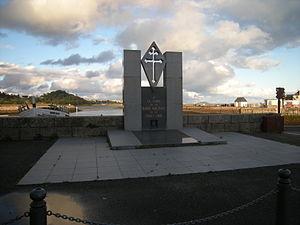
Mémorial aux marins de la Marine marchande de la France libre à Paimpol, France (vue vers le nord-est, vers la presque-île avec Ploubazlanec)
La France libre est le régime de résistance extérieure fondé à Londres par le général de Gaulle à la suite de son appel du 18 juin 1940. La veille, le lundi 17 juin, face à la progression allemande, Philippe Pétain, chef du gouvernement de la IIIᵉ République avait appelé l’armée française à cesser les combats pendant les négociations de l'armistice avec les Allemands, qui les signèrent cinq jours plus tard, le samedi 22 juin.